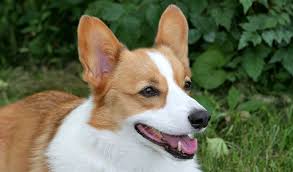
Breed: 205-n000029-Pembroke